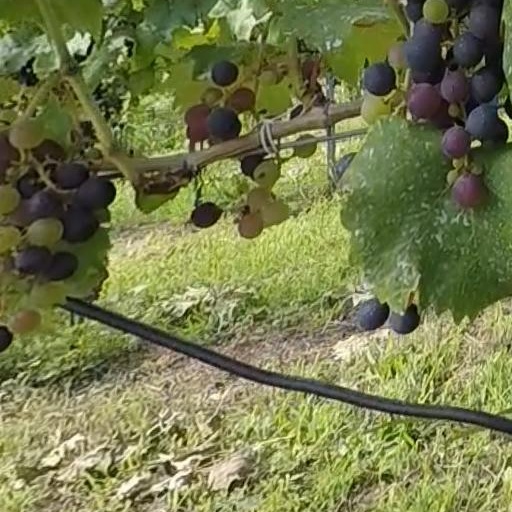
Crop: grape